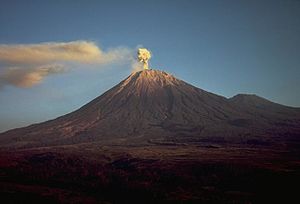
Semeru
Vulkanen Semeru
Semeru er en vulkan på Java i Indonesien. Vulkanen er 3.676 meter høj og er dermed Javas højeste bjerg. Den har siden 1967 med jævne mellemrum været i udbrud.